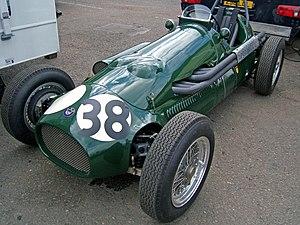
Le Grand Prix des Pays-Bas 1953, disputé sous la réglementation Formule 2 sur le circuit de Zandvoort le 7 juin 1953, est la vingt-sixième épreuve du championnat du monde de Formule 1 courue depuis 1950 et la troisième manche du championnat 1953.
Le circuit du lac d'Aix les Bains était tracé au bord du lac d’Aix-les-Bains. Long de 2 400 mètres, il se situait autour de l’endroit où se trouve actuellement le carrefour du Lac.
Hersham and Walton Motors était un constructeur britannique de voitures de courses en activité au début des années 1950.